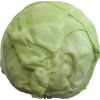
Label: white_cabbage